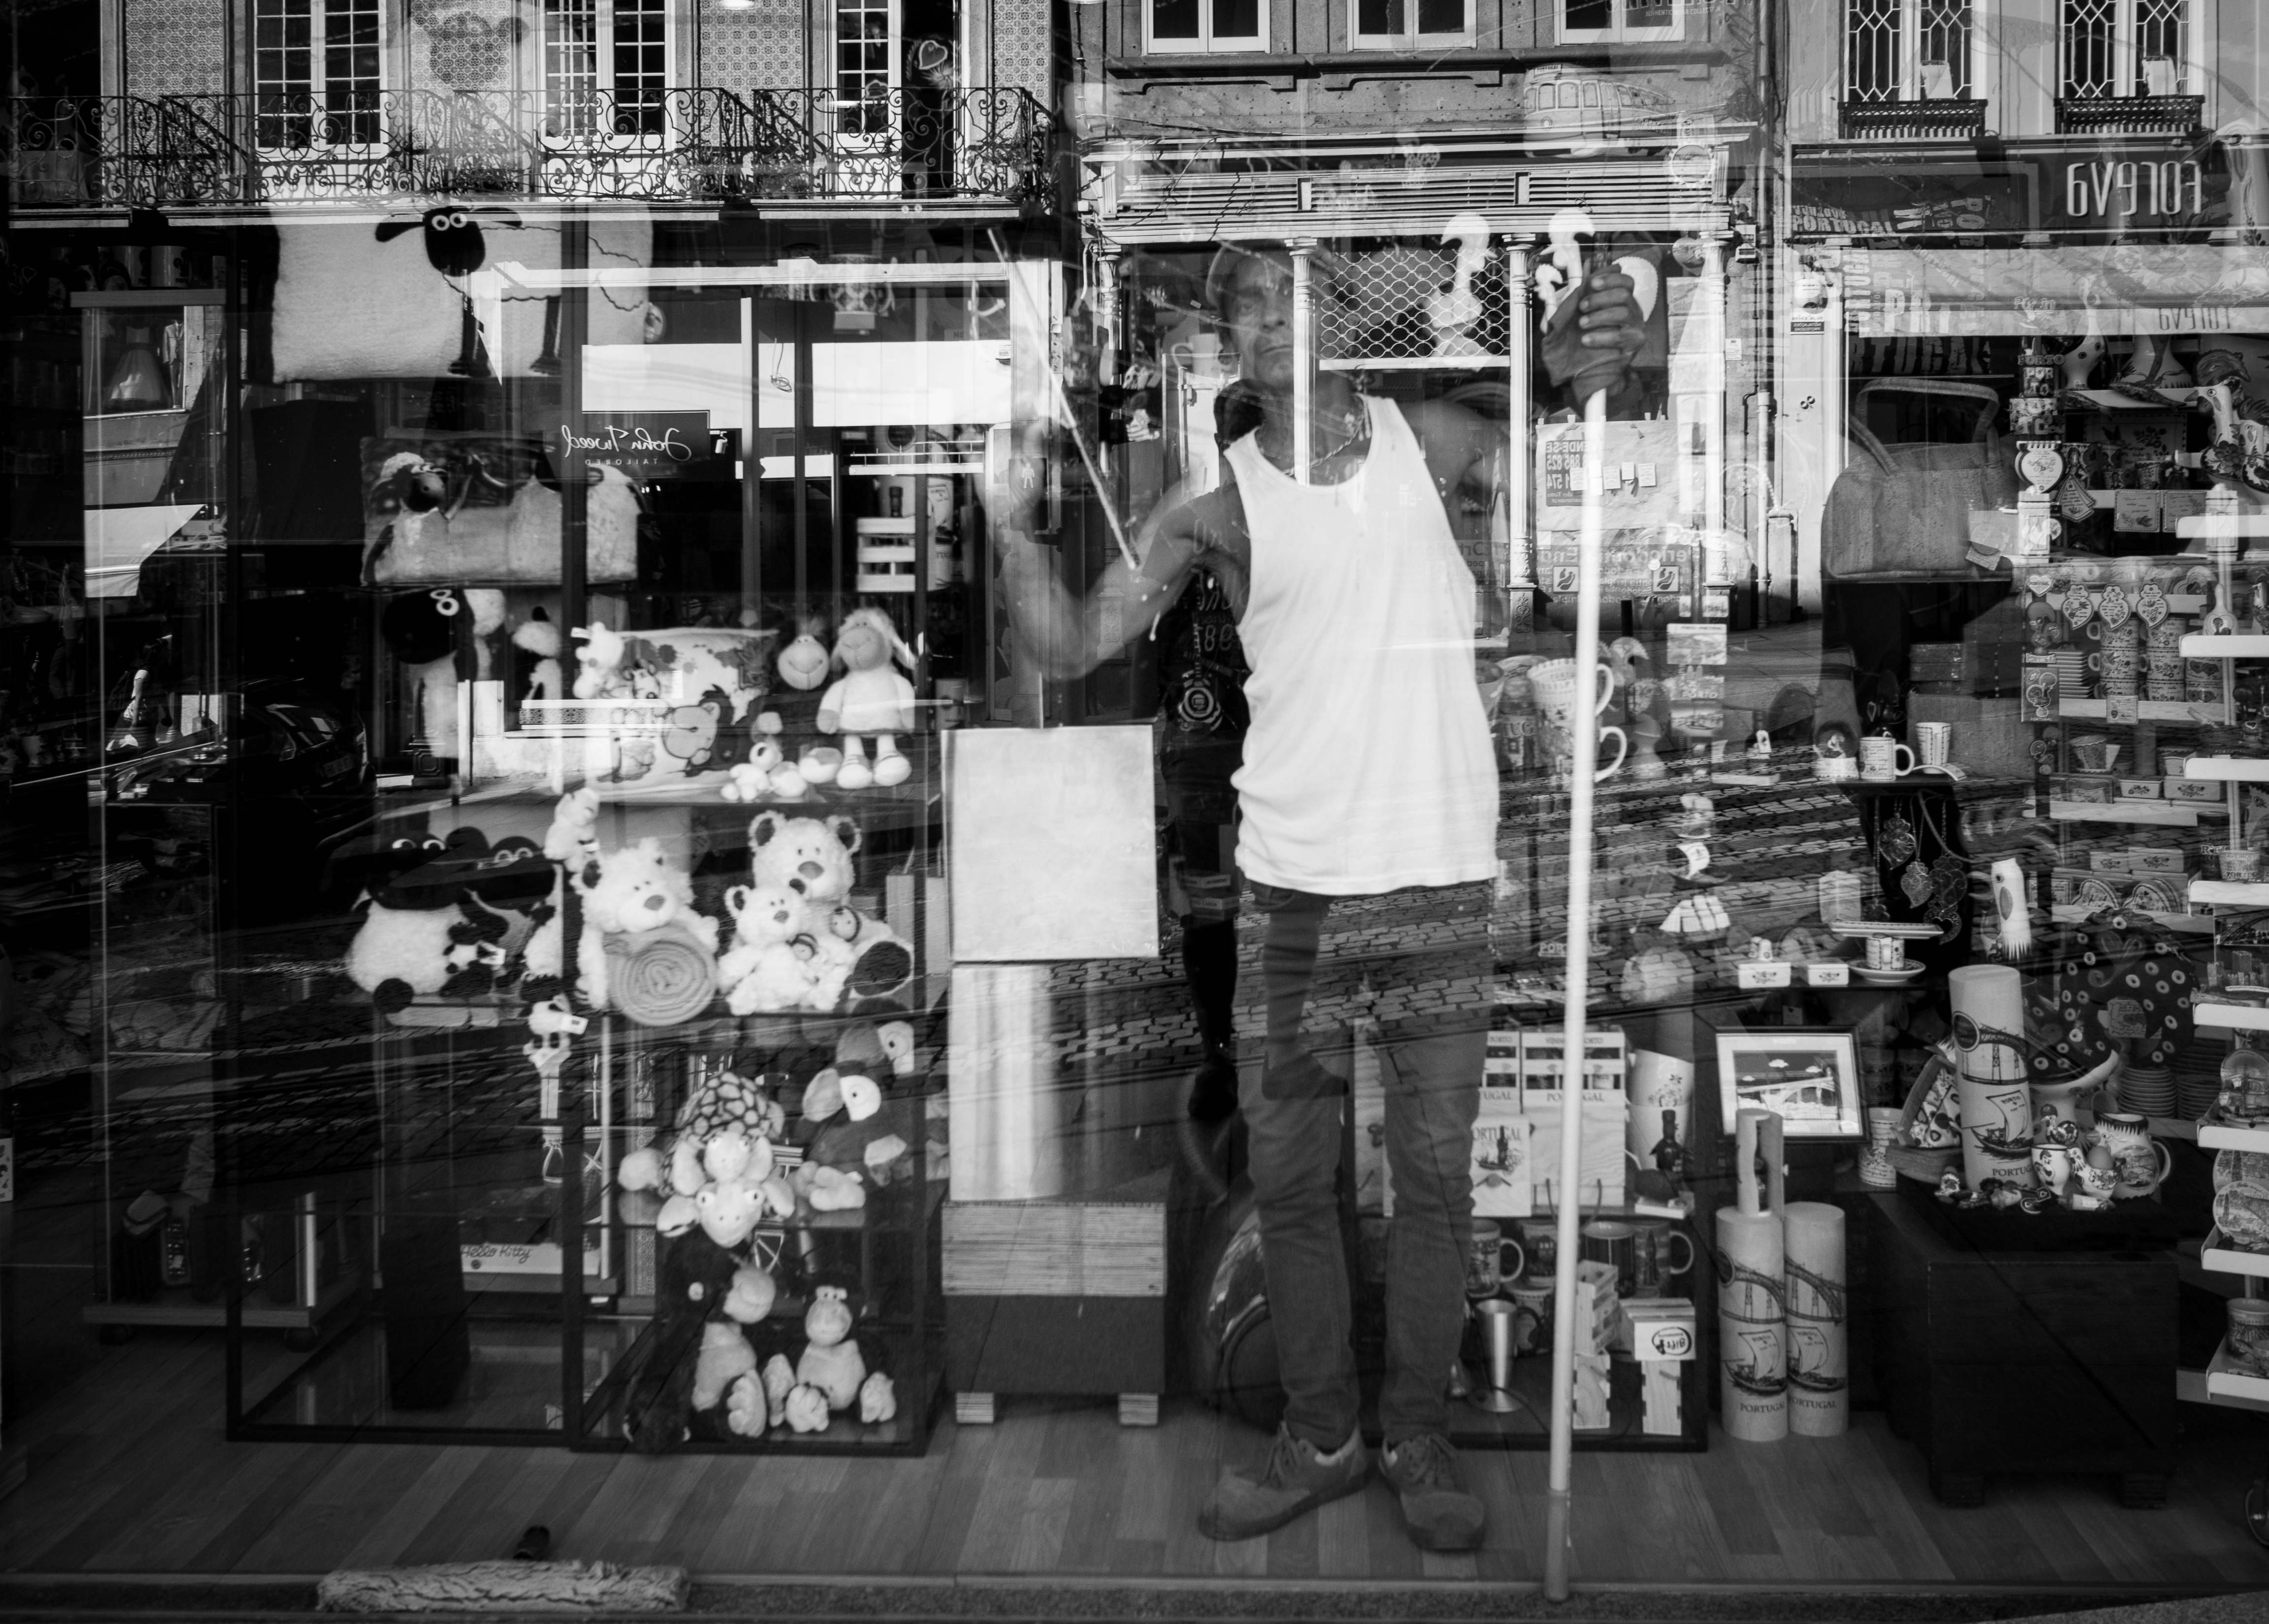
black and white, road, white, street, photography, black, monochrome, streetphotography, flickr, thomas, infrastructure, olympus, photograph, snapshot, omd, image, fuji, leica, monochrom, leuthard, hcb, thomasleuthard, urban area, monochrome photography